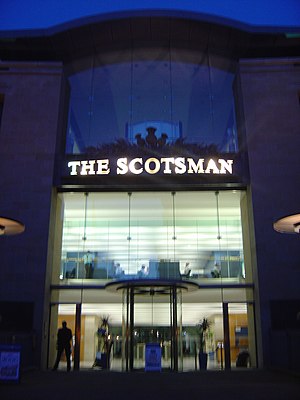
The Scotsman
The Scotsman's offices in Edinburgh
The Scotsman er en regional avis udgivet i Edinburgh, Skotland. Avisen har et dagligt oplag på 63.974 og en læserskare på 217.000, overvejende i det østlige Skotland.